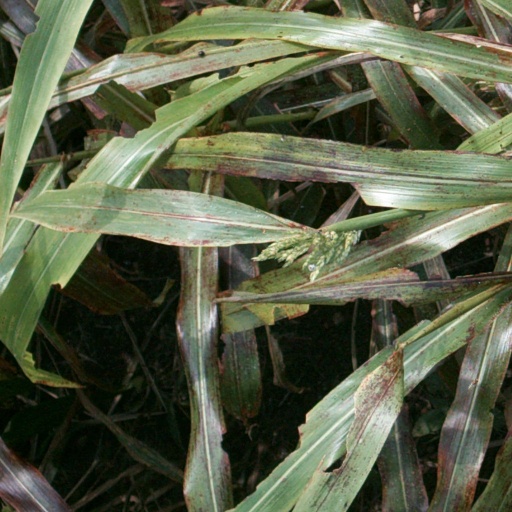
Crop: sorghum